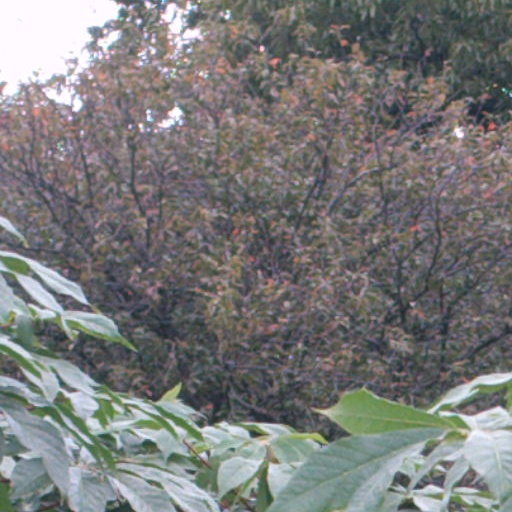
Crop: cassava